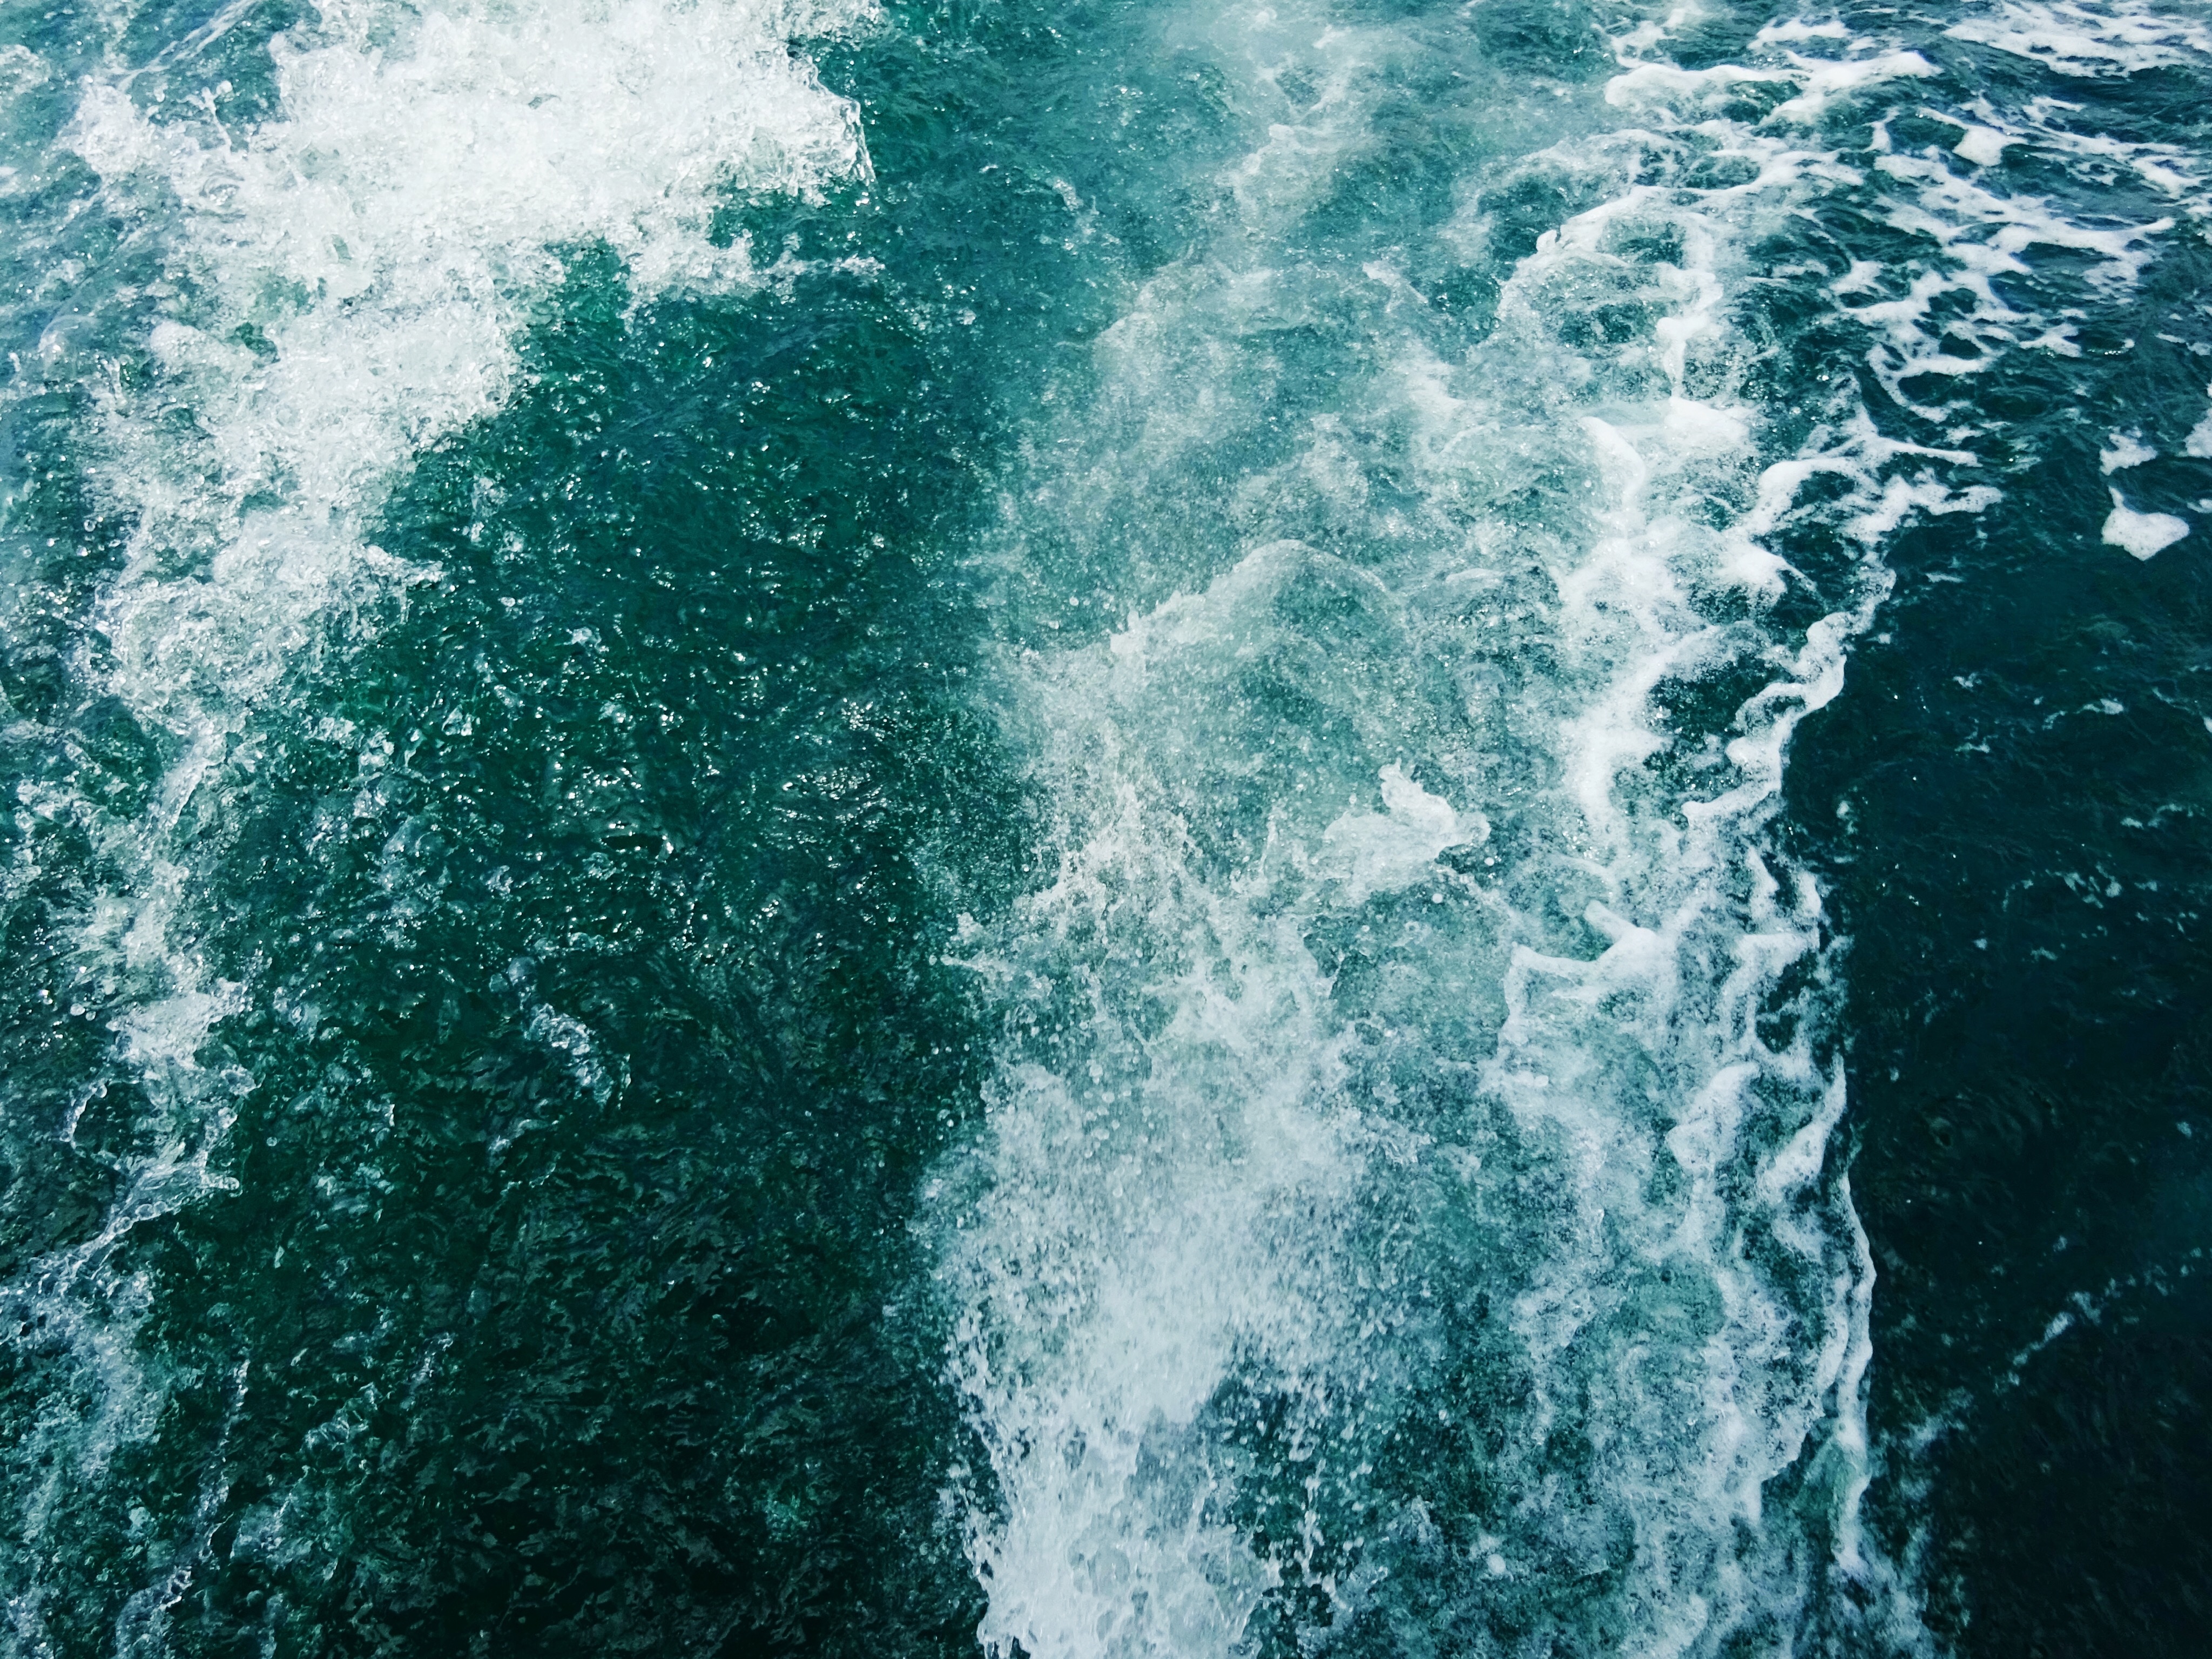
sea, water, ocean, wave, underwater, flowing, bubble, wind wave